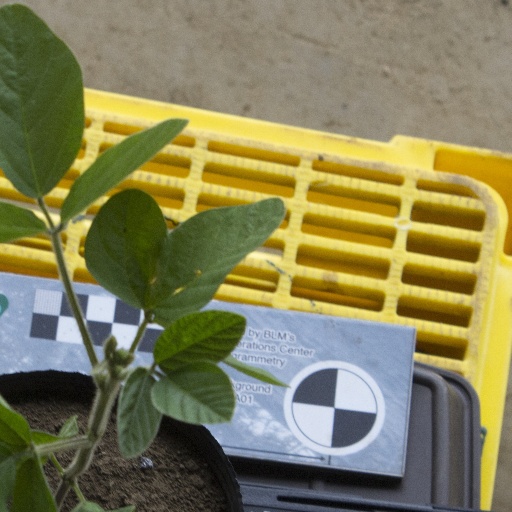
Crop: soybean